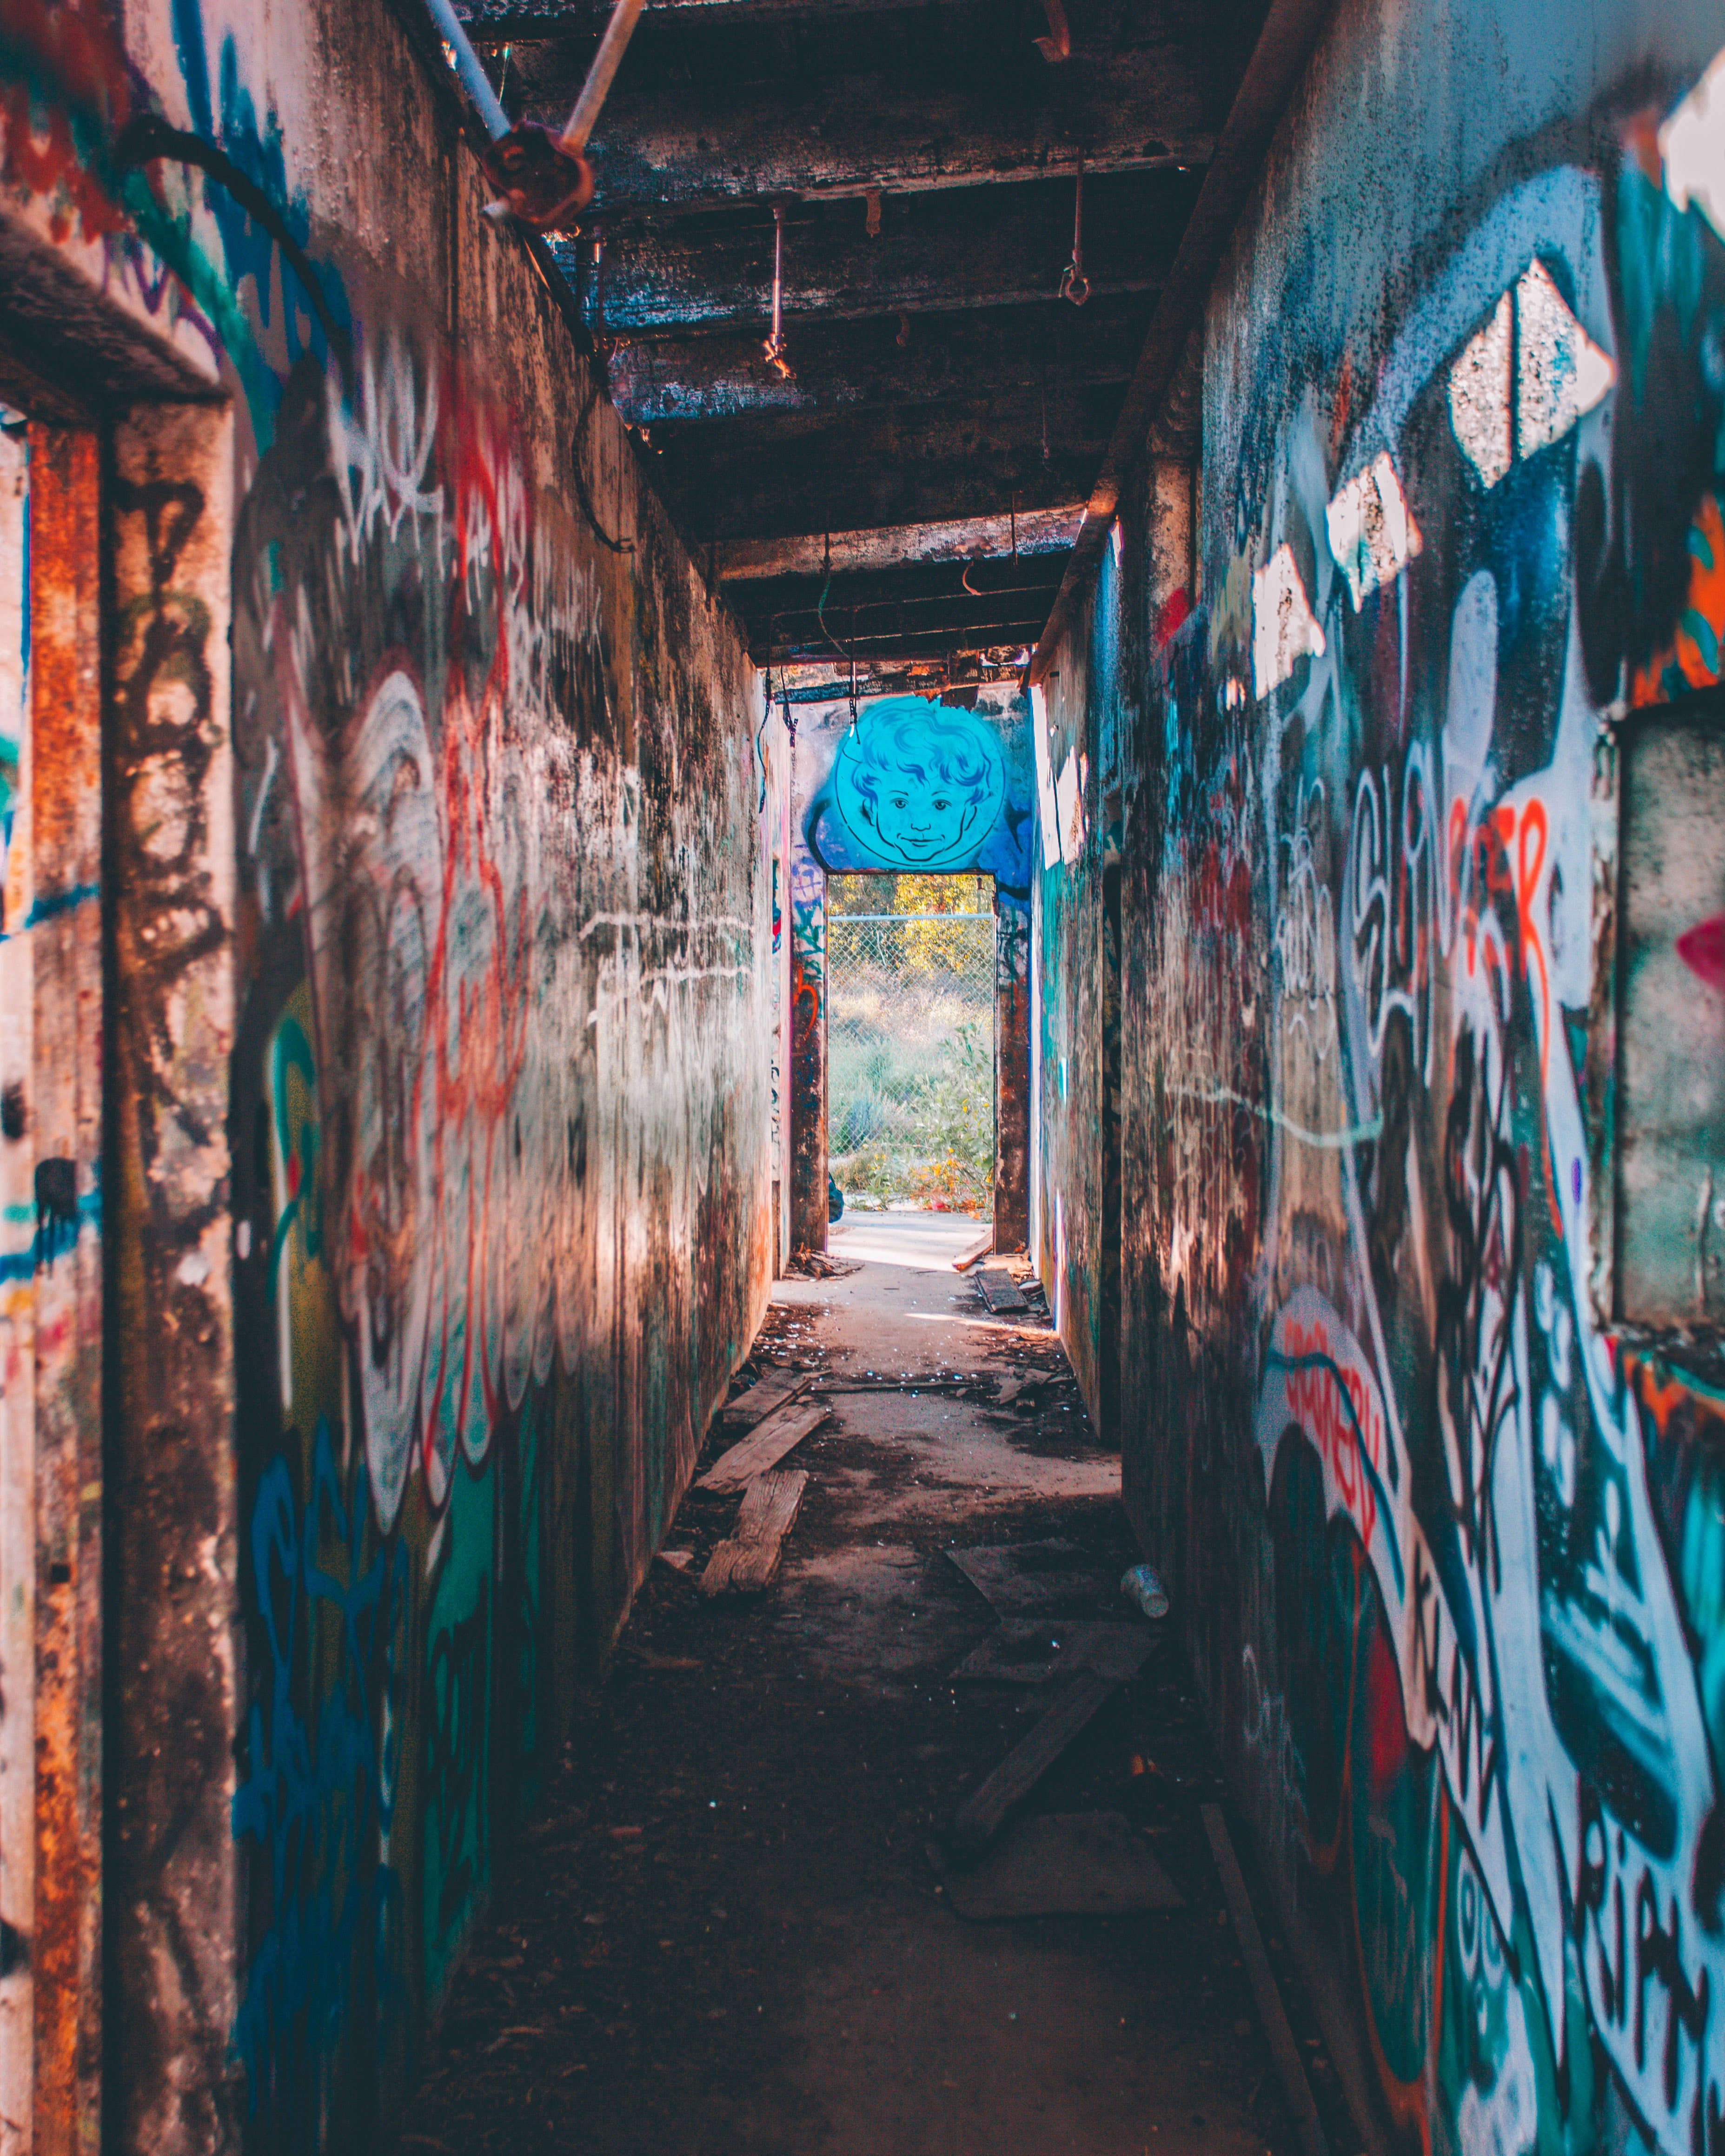
urban area, art, graffiti, wall, infrastructure, street, alley, tree, city, architecture, road, lane, Tints and shades, building, street art